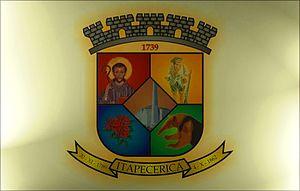
Itapecerica est une municipalité brésilienne de l'État du Minas Gerais et la microrégion de Formiga.